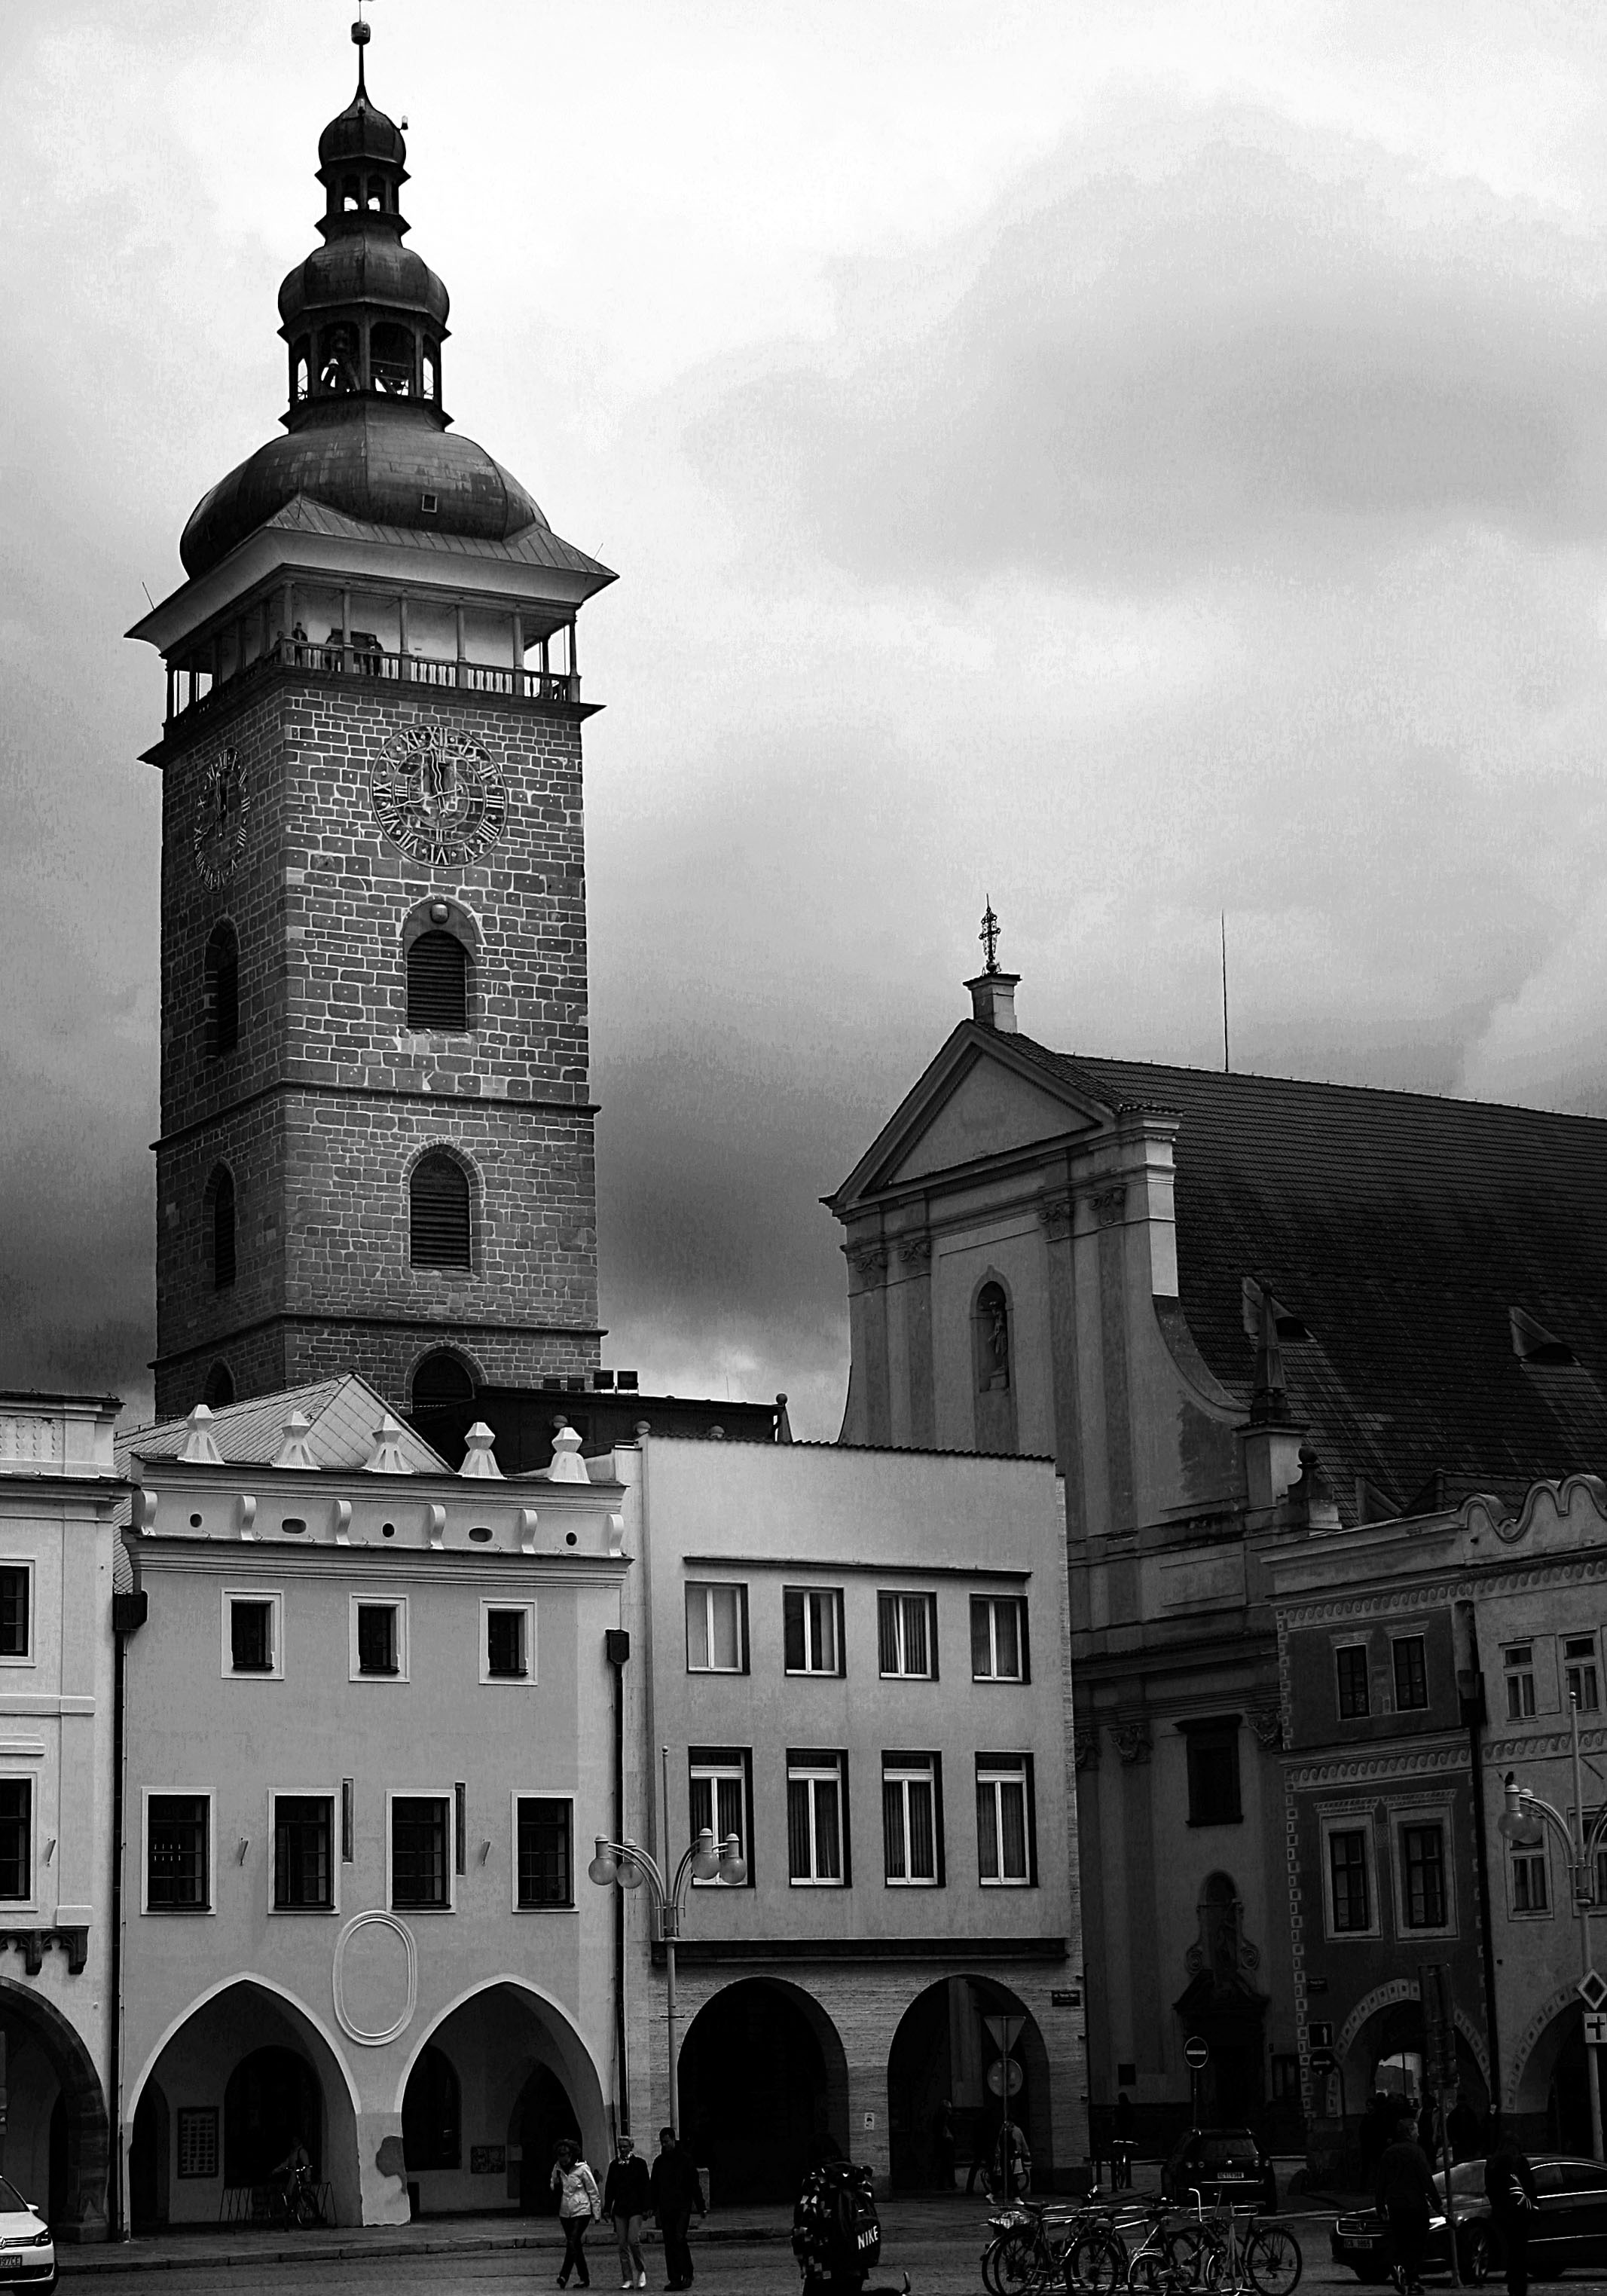
black and white, architecture, road, street, town, city, cityscape, tower, square, landmark, church, monochrome, old building, place of worship, paving, bohemia, weekday, characters, south bohemia, city center, monochrome photography, black tower, esk esk bud jovice